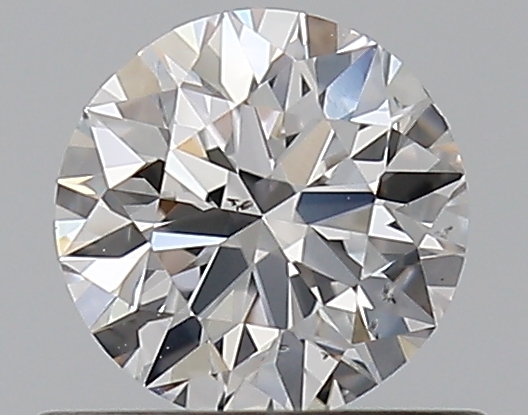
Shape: round
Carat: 0.5
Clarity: VS2
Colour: D
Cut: VG
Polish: EX
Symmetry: VG
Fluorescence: N
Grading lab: GIA
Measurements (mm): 5 x 5.06 x 3.18